Uesu Gewog

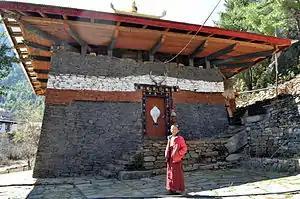
Lhakhang Nagpo

Lhakhang Nagpo, or the Black Temple, located a little above Lhakhang Karpo, was established at the same time as Lhakhang Karpo. Inside the temple is a small pool associated with the Buddhist protector Mahākāla.